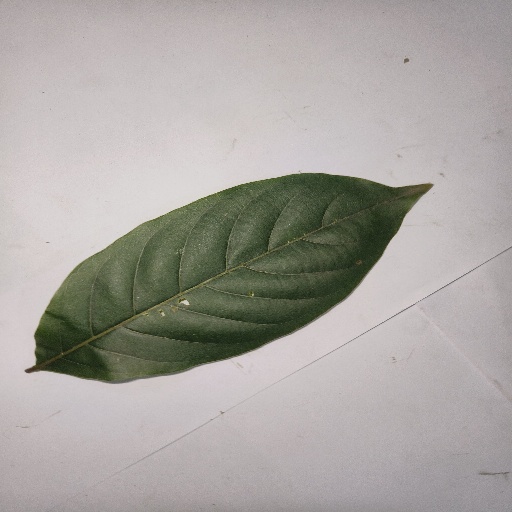
Species: HariTaki
Leaf condition: Healthy Leaf